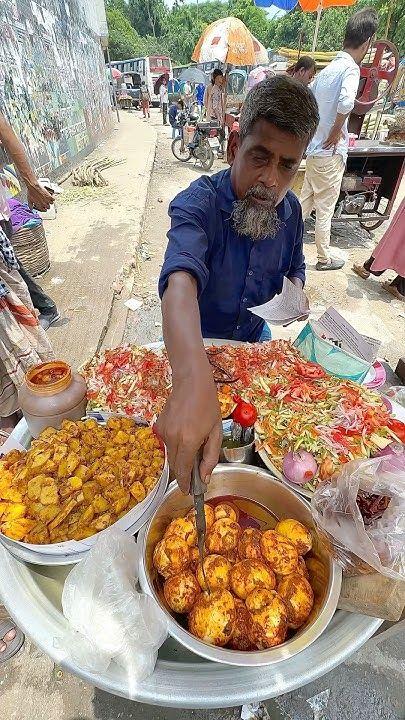
Mzee mmoja aliye na ndevu kubwa kaonekana kachota viazi kuweka kwenye sinia aliloshika lililo na chakula tofauti huku ili aende aka...